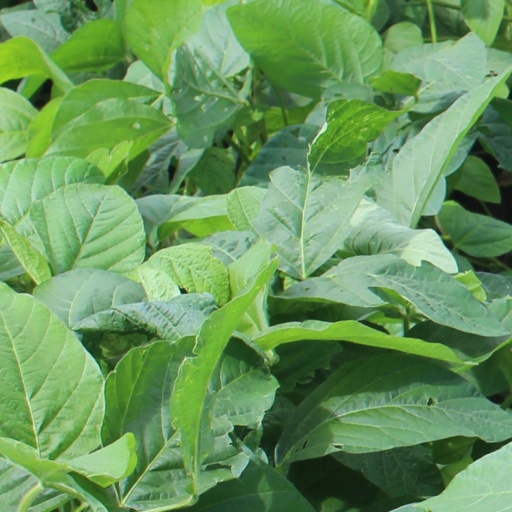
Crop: soybean